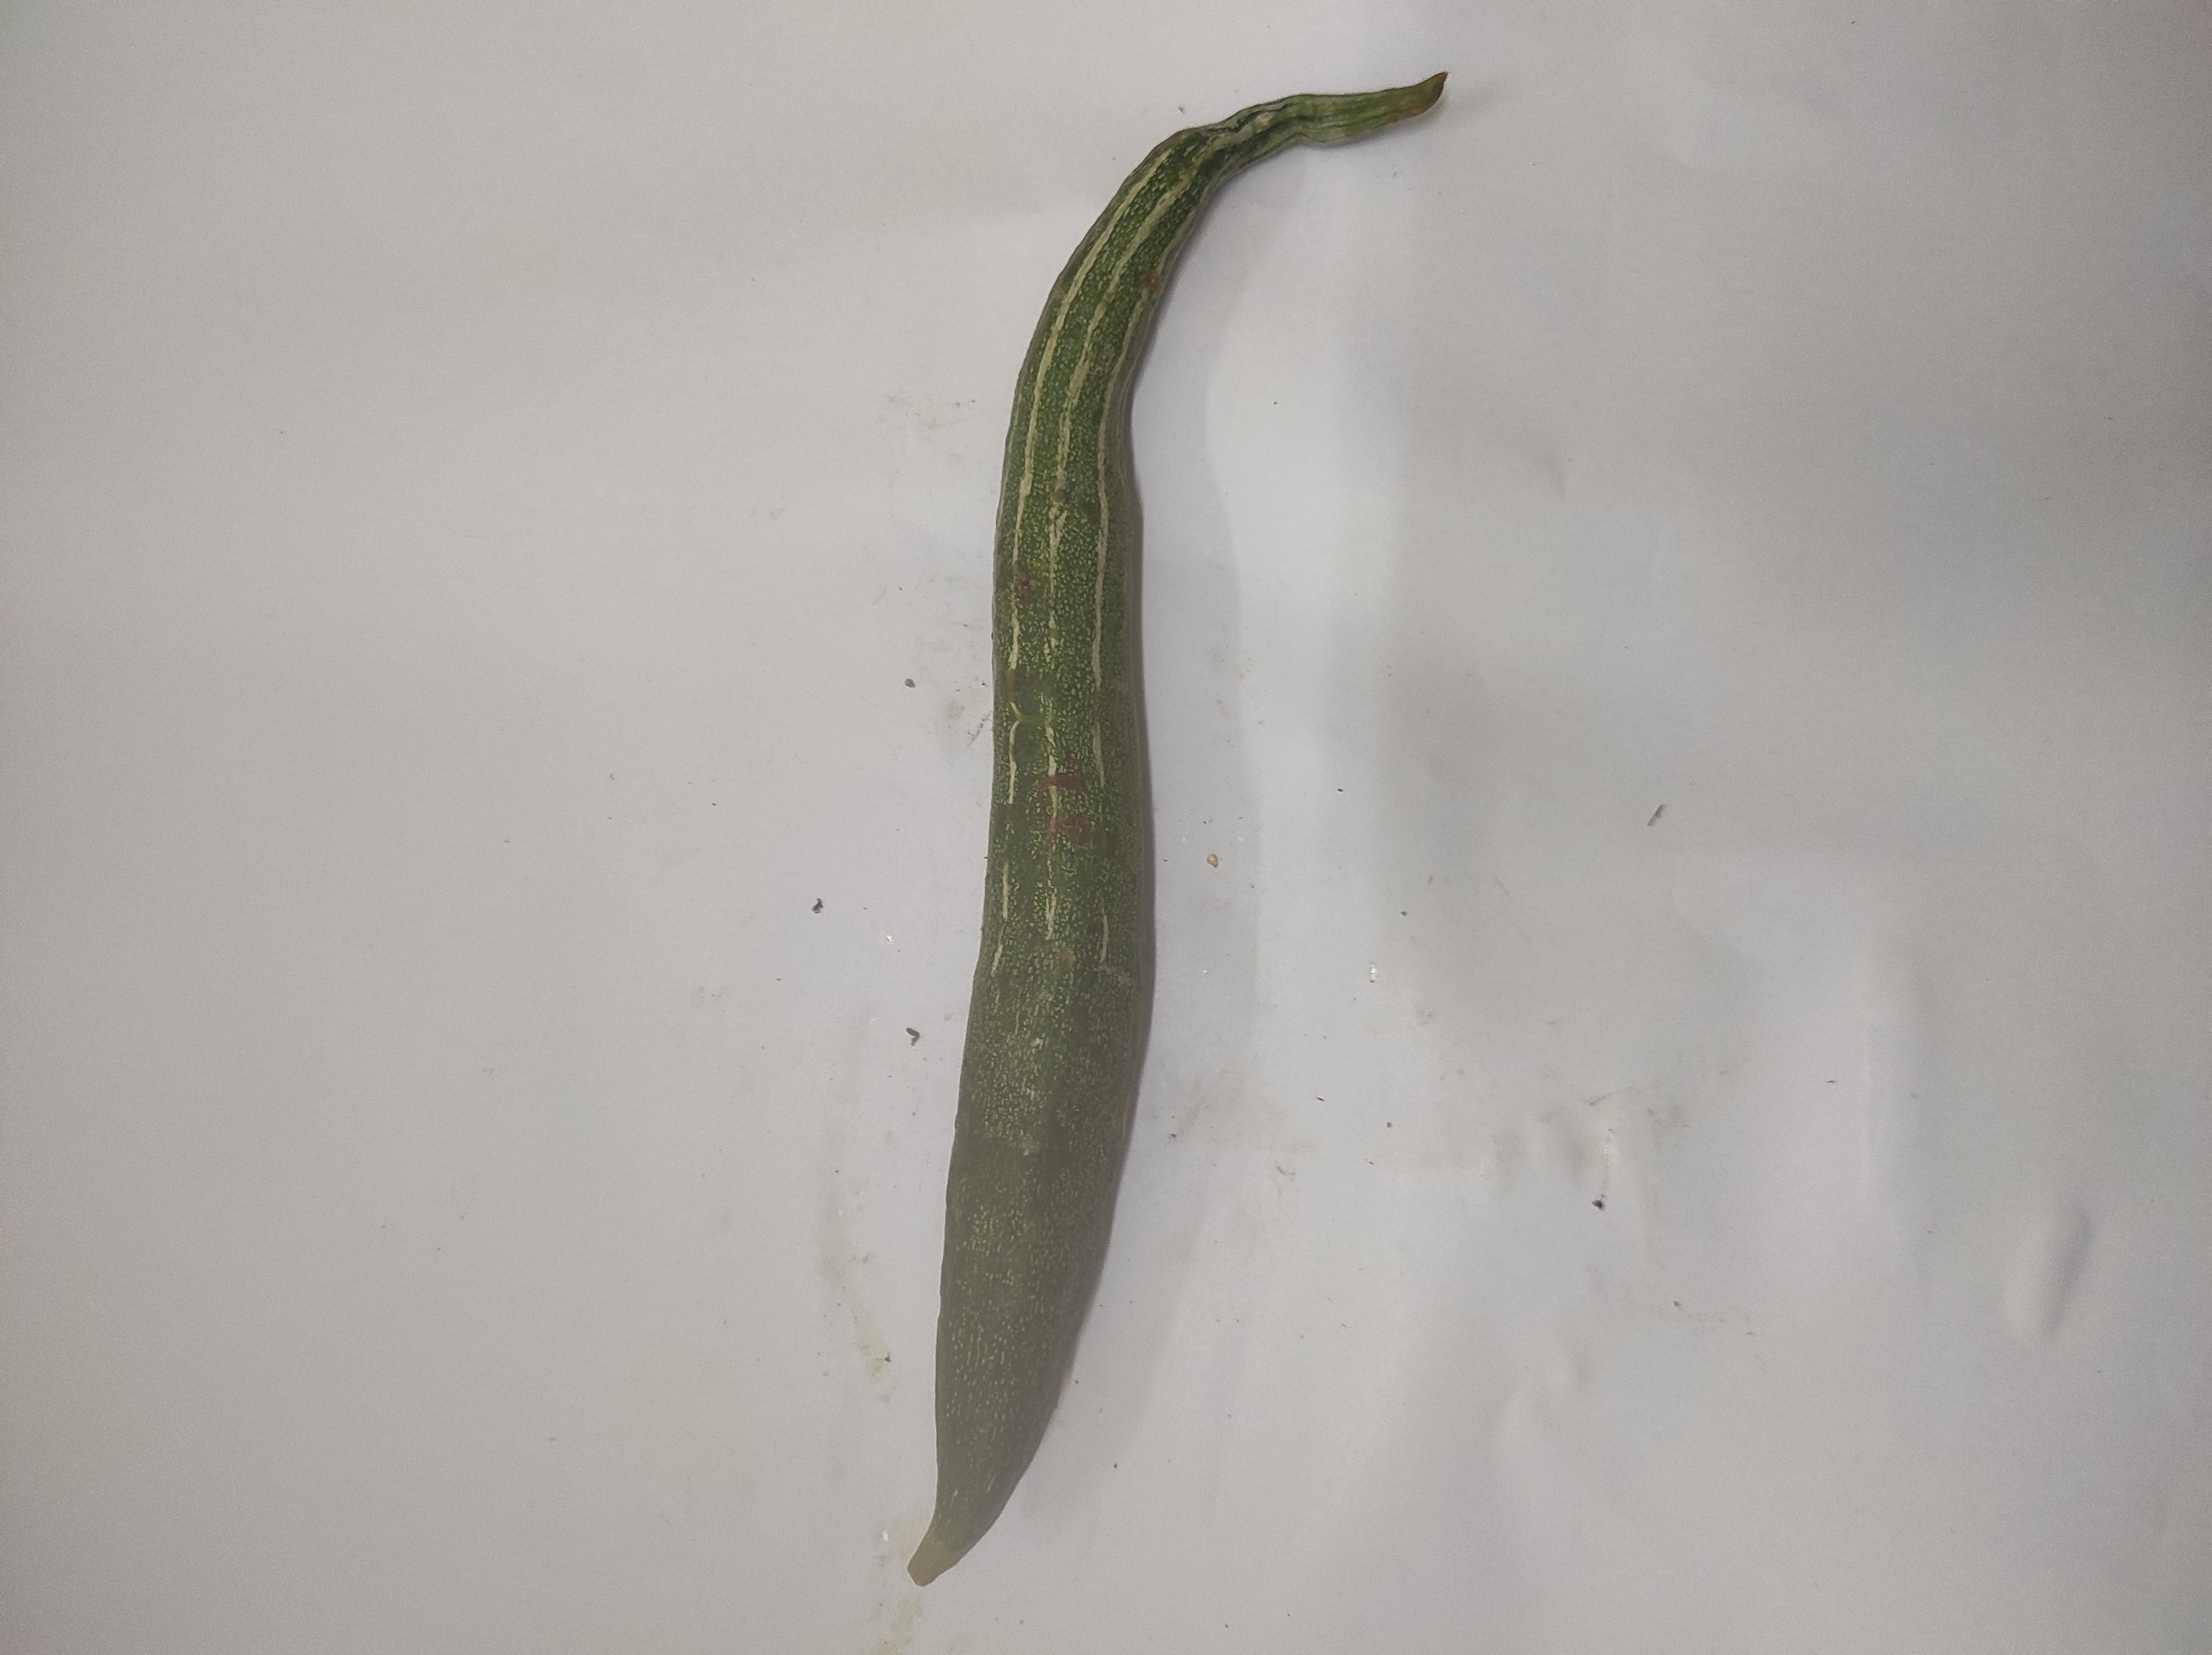
Crop: Snake Gourd
Condition: Severely Damaged